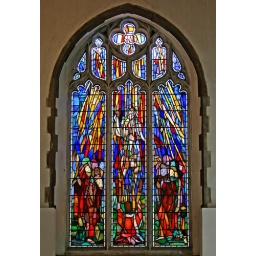
stained glass window by Michael King 1967